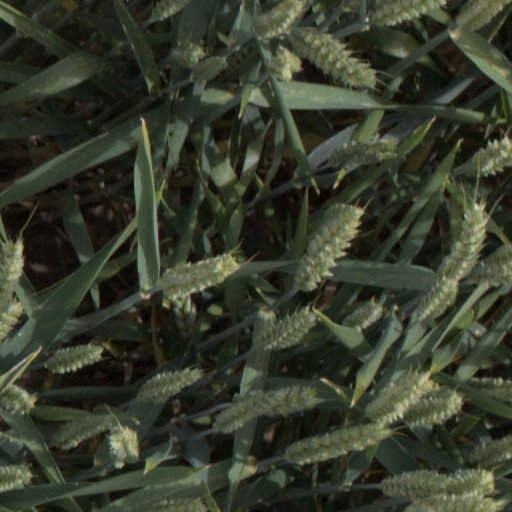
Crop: wheat